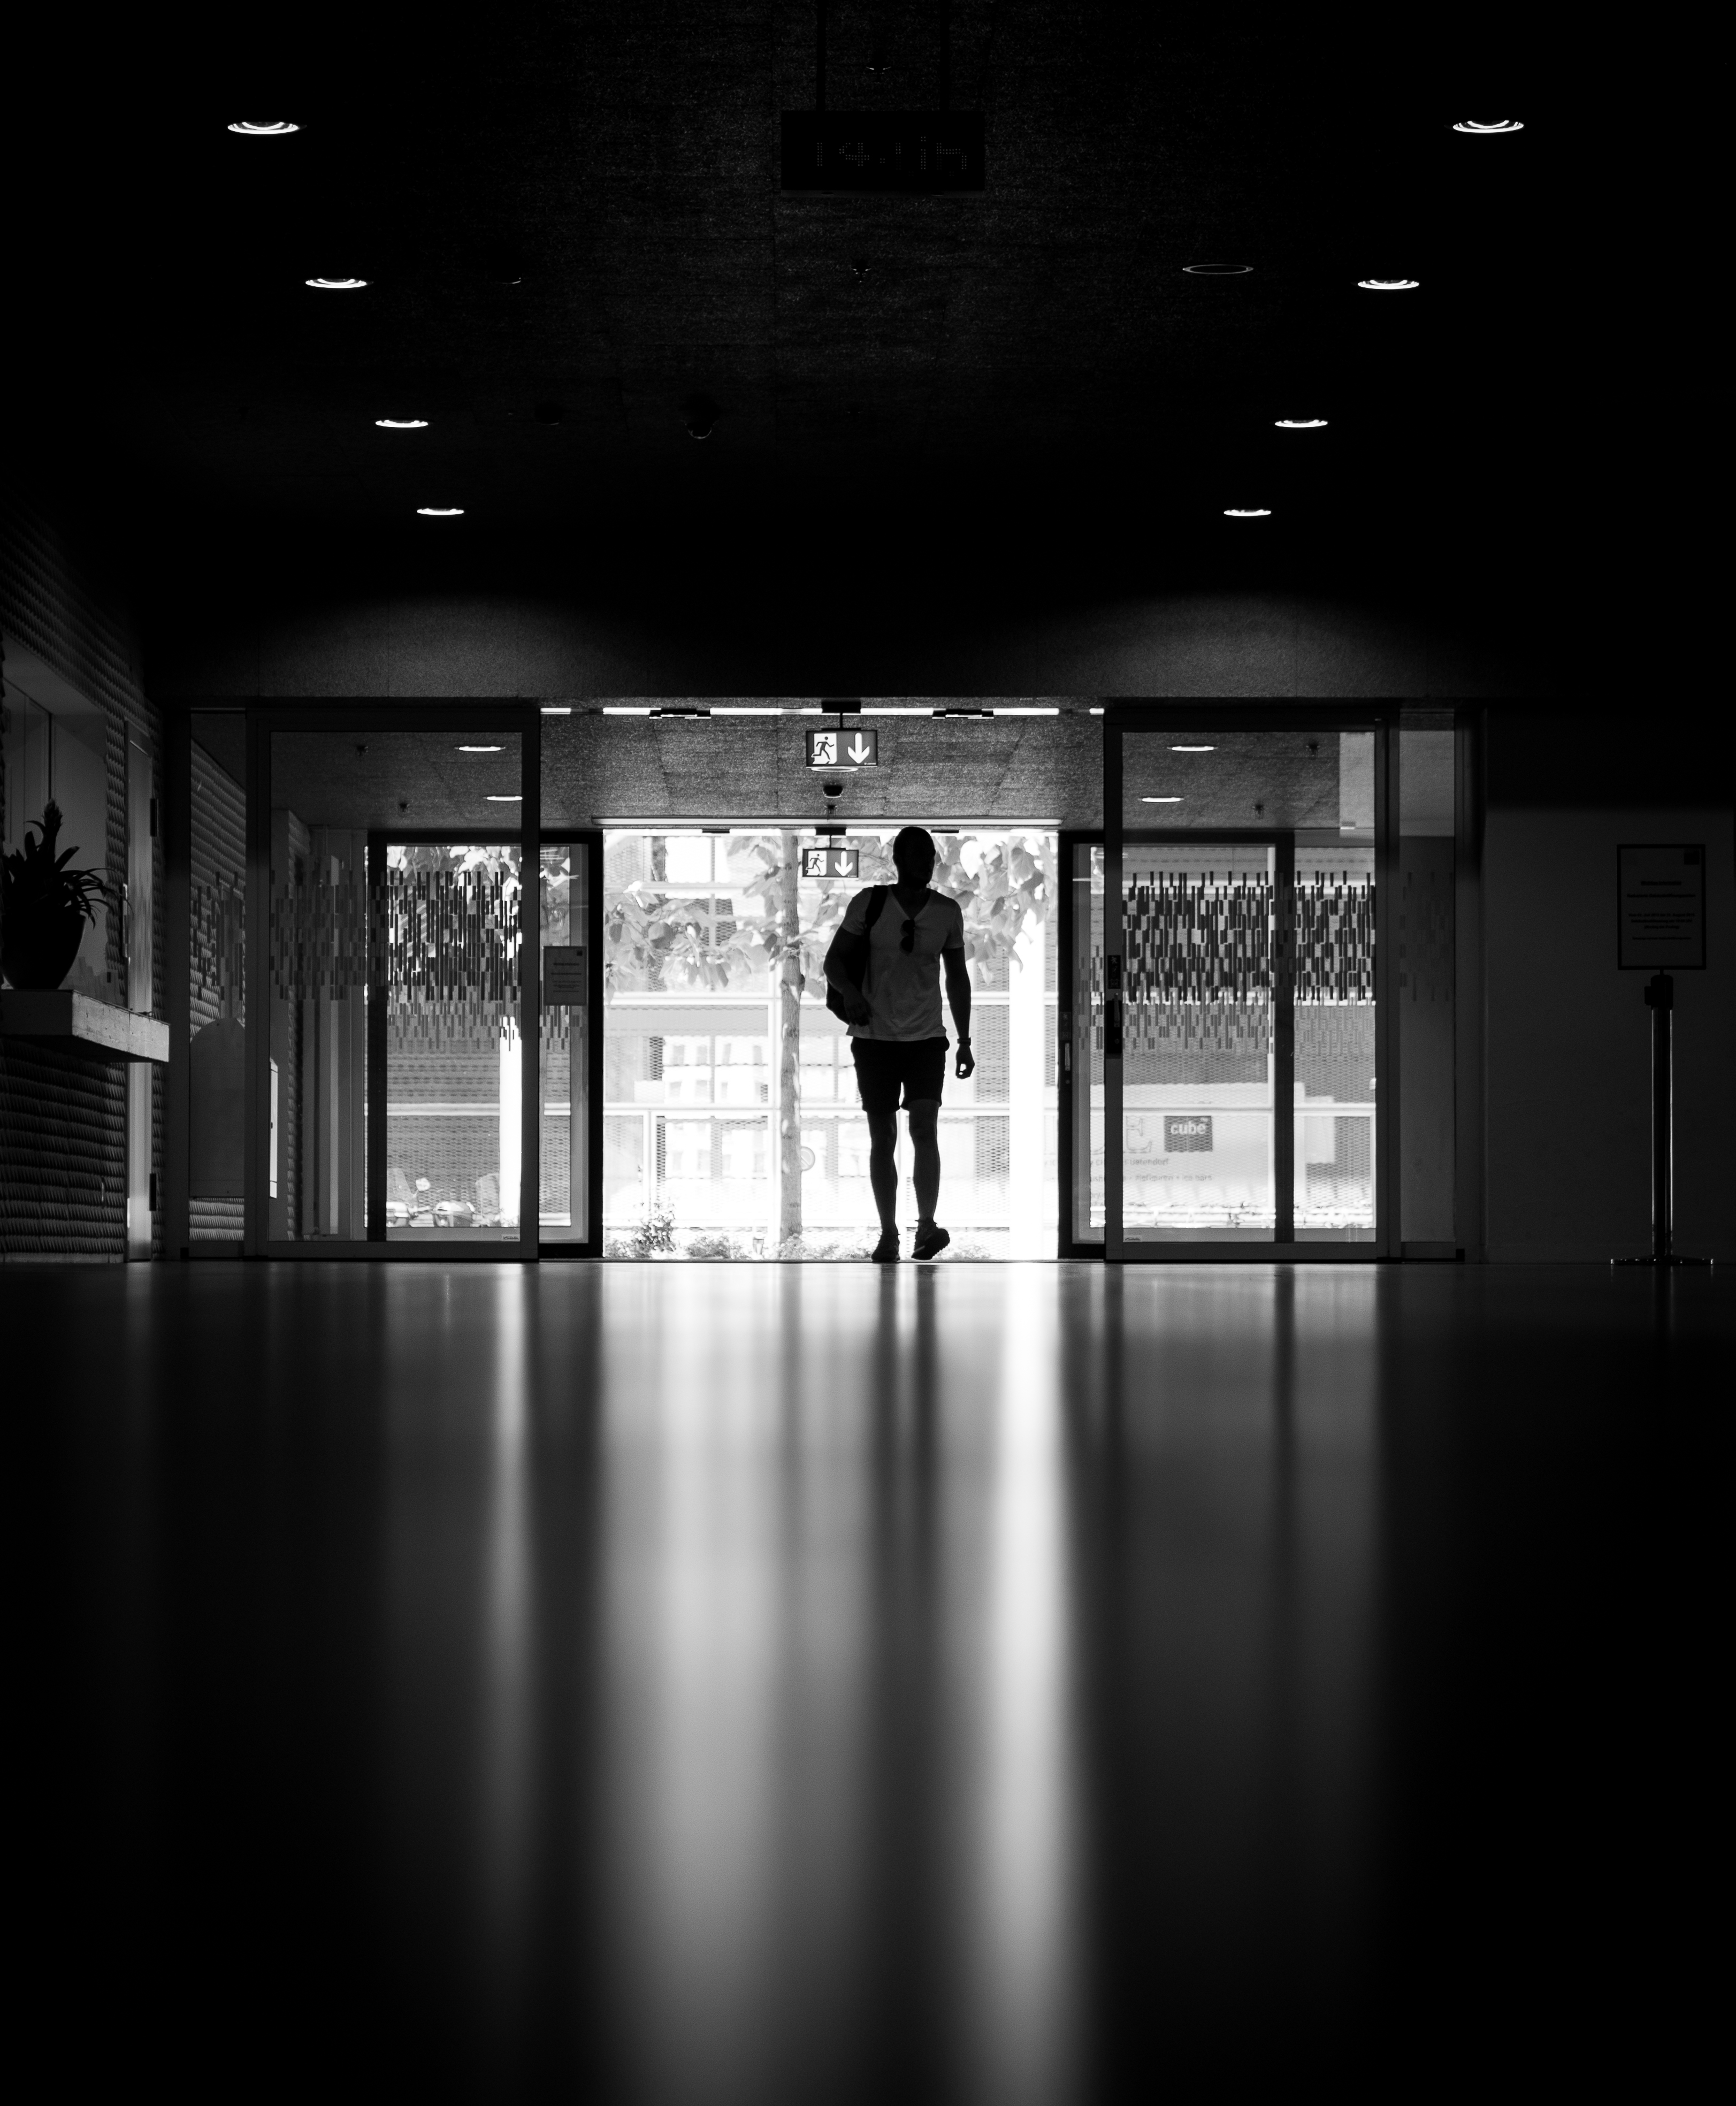
light, black and white, white, night, photography, shadow, darkness, black, monochrome, lighting, symmetry, photograph, luzern, shape, monochrome photography, film noir